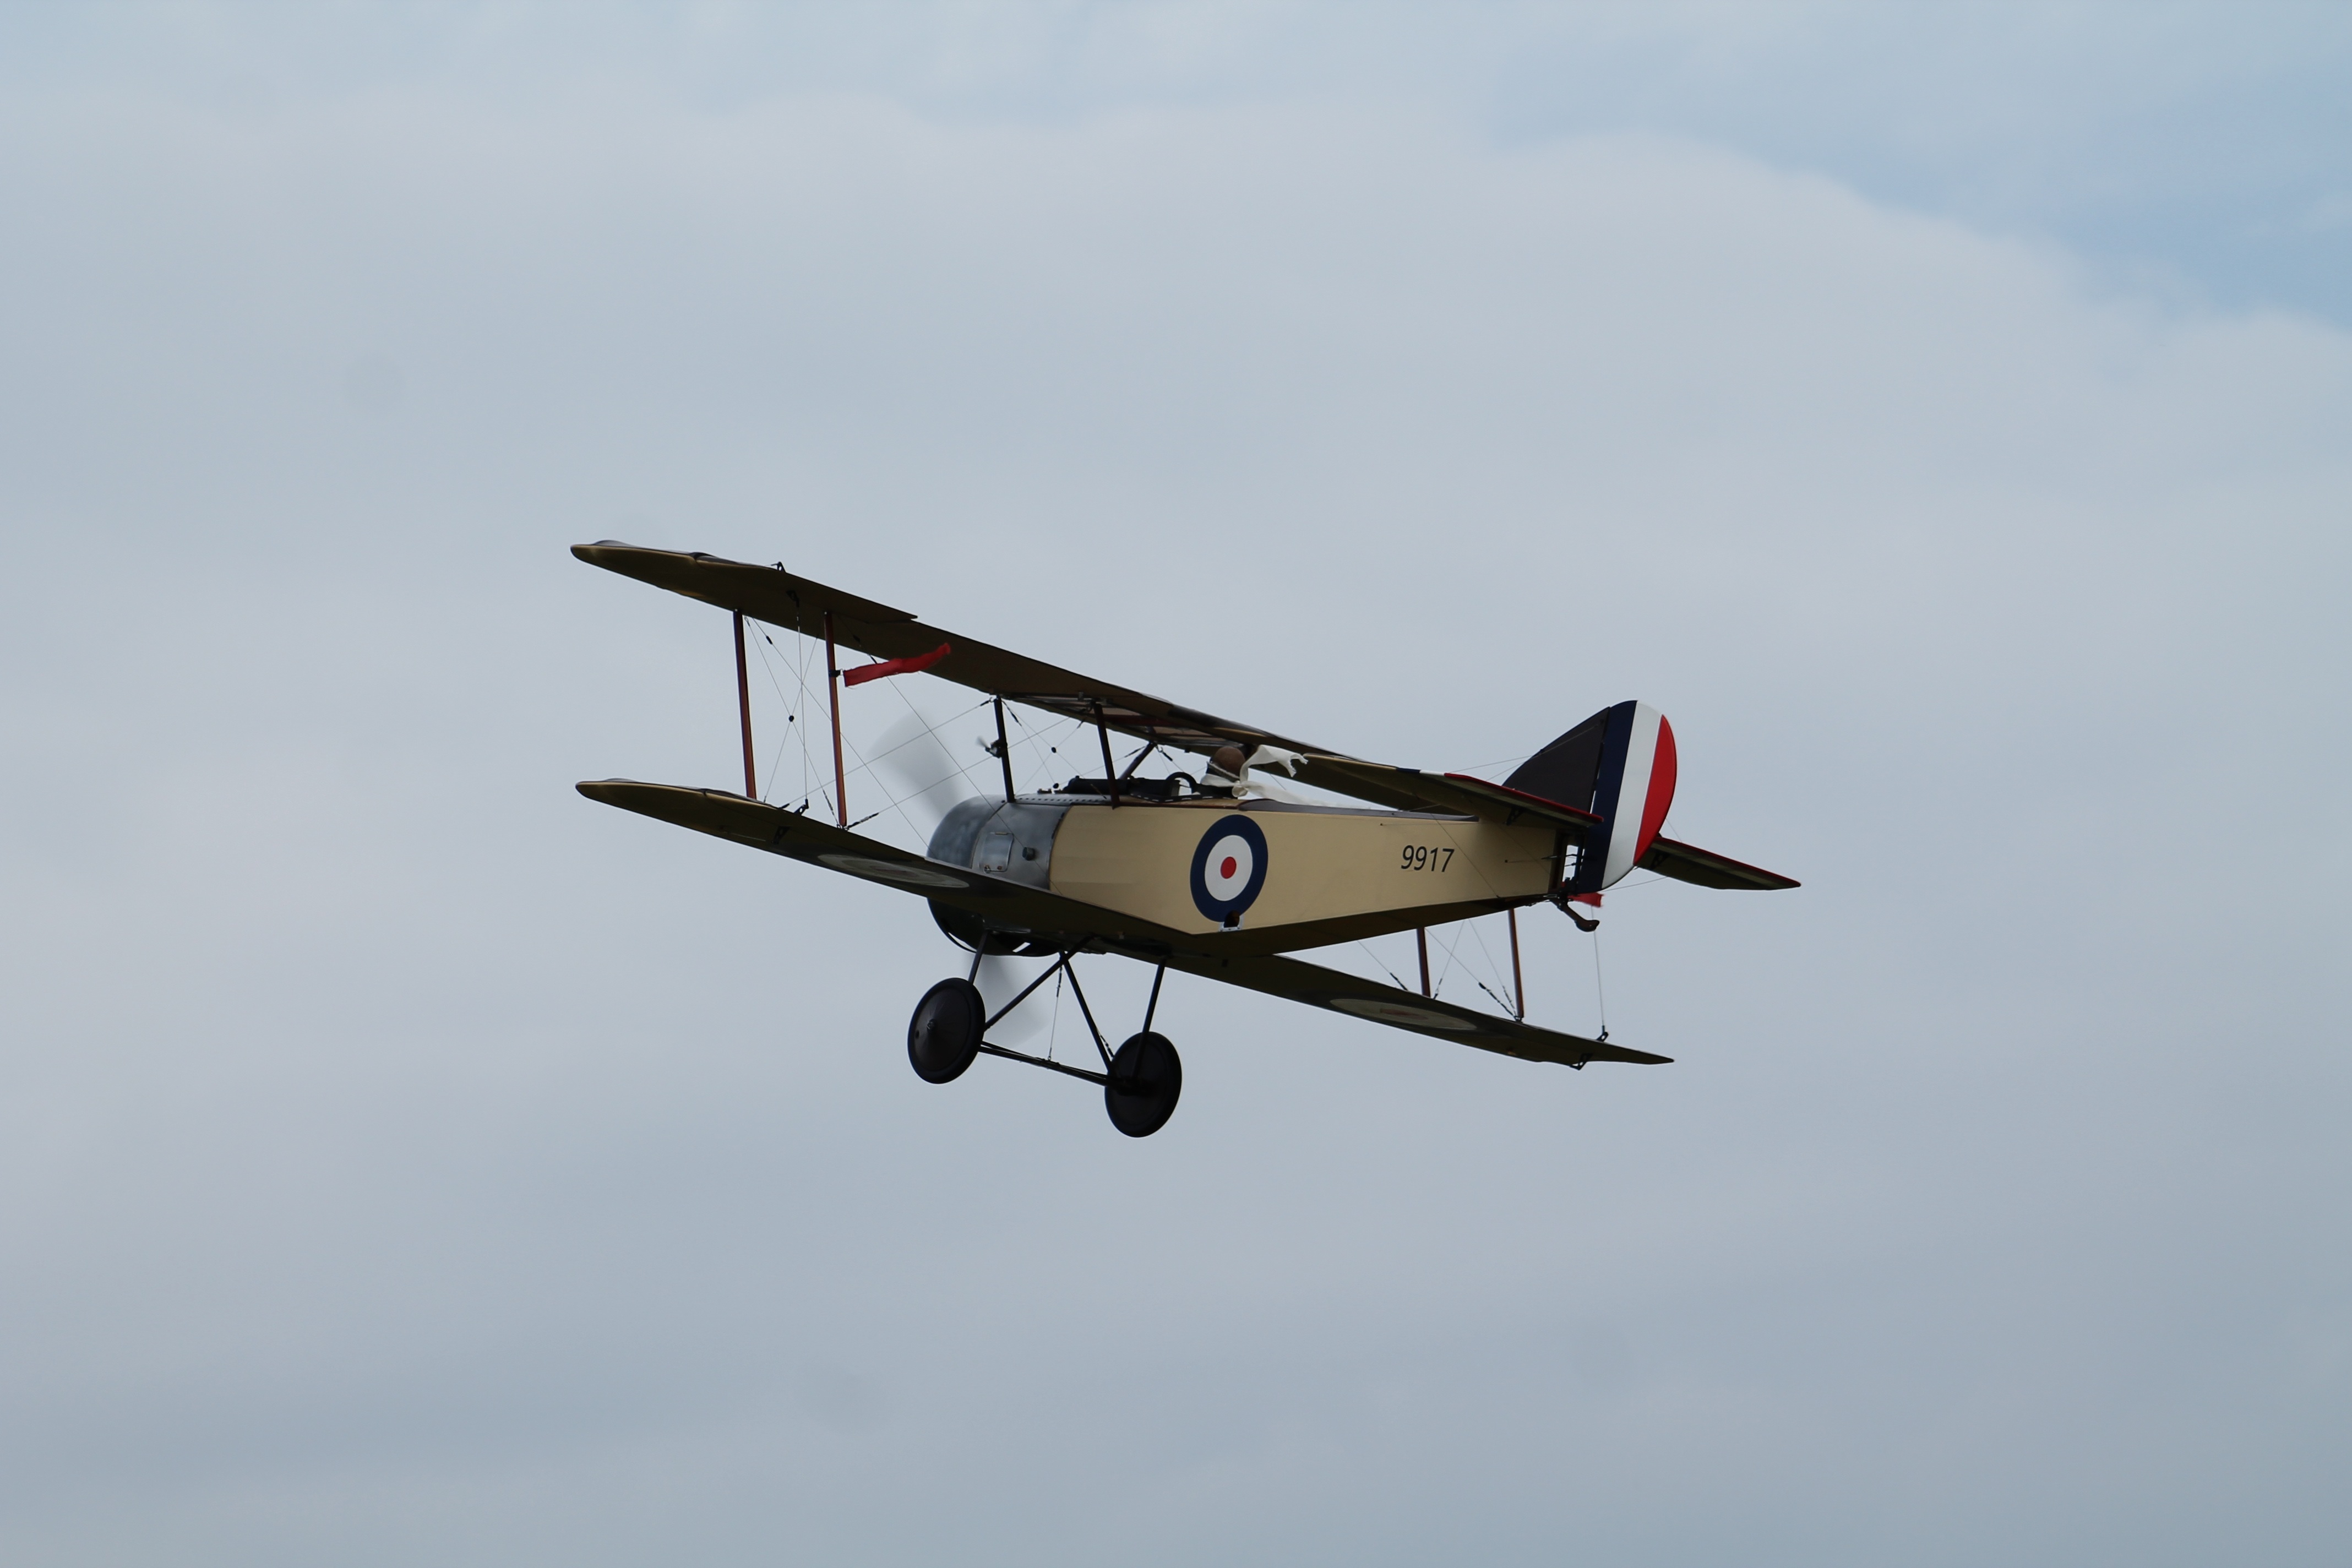
wing, old, fly, airplane, aircraft, vehicle, aviation, flight, oldtimer, propeller, biplane, flyer, takeoff, propeller plane, air show, double decker, light aircraft, air force, aerobatics, atmosphere of earth, aircraft engine, antonov an 2